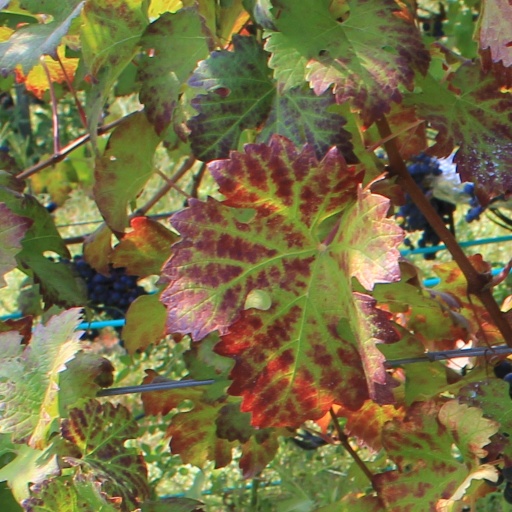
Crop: grape